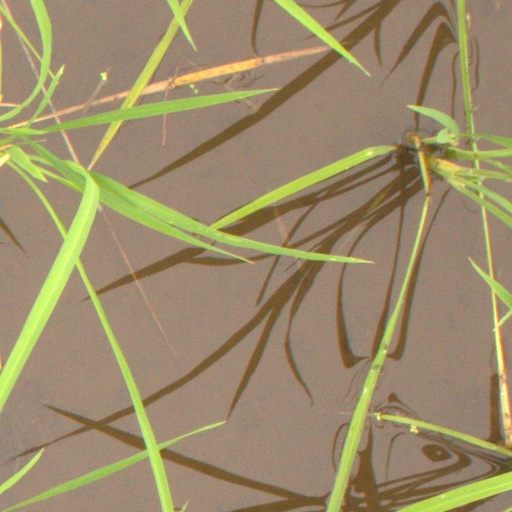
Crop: rice